Joel Birman

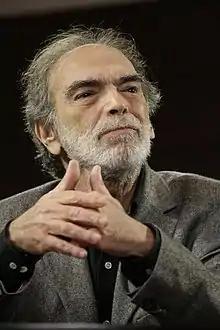
Portrait of Joel Birman

Joel Birman is a Brazilian psychiatrist and psychotherapist. He was born in Vitória, State of Espírito Santo of Romanian Jewish immigrant parents. He graduated in Medicine in the 1970s and pursued his post graduate studies in São Paulo and Paris. Birman is one of the most prolific Brazilian authors in the field of psychoanalysis and has written several books in Brazil and France. He is currently professor of Psychology in the Federal University of Rio de Janeiro (UFRJ) and of Social Medicine in the University of the State of Rio de Janeiro (UERJ).